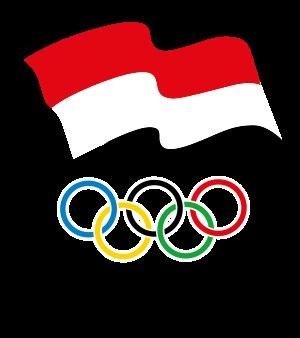
Le Comité olympique d'Indonésie est devenu en 2005 le comité national olympique de l'Indonésie, séparé du Comité national des sports d'Indonésie chargé de l'organisation sportive en Indonésie. Sa présidente est Rita Subowo.